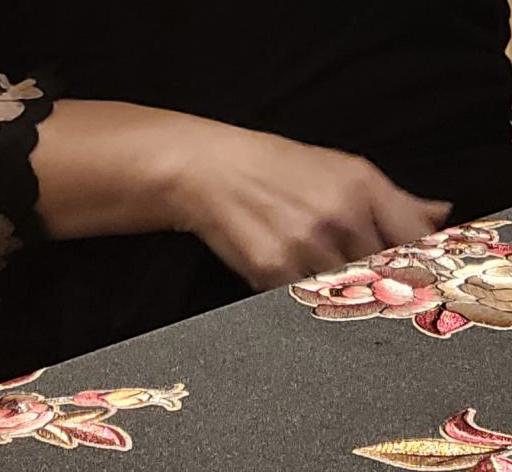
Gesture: no_gesture